Peace Ship

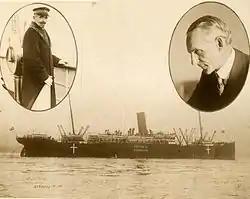
"Oscar II" Peace Ship with Capt. G. W. Hempel and Henry Ford

The "Oscar II" set sail from Hoboken, New Jersey, on 4 December 1915, amid an atmosphere that the press later derided as circus-like. A crowd of about 15,000 watched the "Oscar II" depart from the harbor while a band played "I Didn't Raise My Boy to Be a Soldier."